Tibetan blue bear

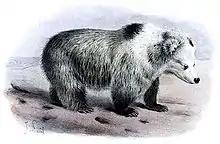
Illustration of a Tibetan blue bear by Joseph Smit

The Gobi bear is sometimes classified as being of the same subspecies as the Tibetan blue bear; this is based on morphological similarities, and the belief that the desert-dwelling Gobi bear represents a relict population of the blue bear. However, the Gobi bear is sometimes classified as its own subspecies, and closely resembles other Asian brown bears.